Quad Cities River Bandits

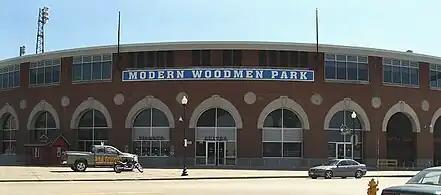
The River Bandits play at Modern Woodmen Park in Davenport

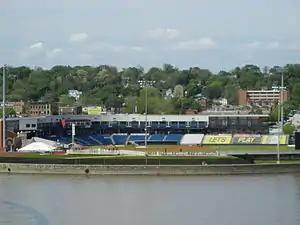
Modern Woodmen Park 2

The Davenport franchise used "Davenport" before changing to "Quad City" in 1962, as other local minor league franchises had folded. The franchise generally used the nickname of its major-league affiliate from 1946 through the 1991 season. This changed in 1992, when the team created its own nickname in a "name the team' contest. The contest winning name was: "Quad City River Bandits" and from 1992 through the 2003 the team kept this name. On October 20, 2003, the team was renamed the "Swing of the Quad Cities"; after another "name the team" contest was held. However, On December 13, 2007, returned to the "Quad Cities River Bandits" after voters in a third contest chose the River Bandits name over "The Swing" and four other finalists: "Channel Cats", "The Current", "River Eagles", and "Talons."